Vera Nilsson

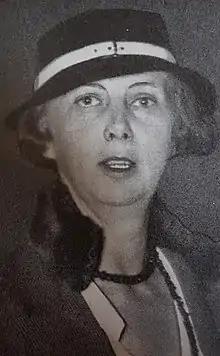
Vera Nilsson

Vera Amalia Märta Nilsson (1888–1979) was a Swedish painter and a peace activist. One of Sweden's most prominent Expressionists, she is remembered in particular for her paintings of children, including her daughter Ginga, and for her landscapes, often scenes of Öland where she spent her summers. Her anti-war sentiments are vividly expressed in "Penning conta liv", painted during the Spanish Civil War in 1939. In the 1960s, she painted works protesting nuclear war. Her work is represented in museums and galleries in Sweden and abroad, including Nationalmuseet and Moderna Museet in Stockholm.